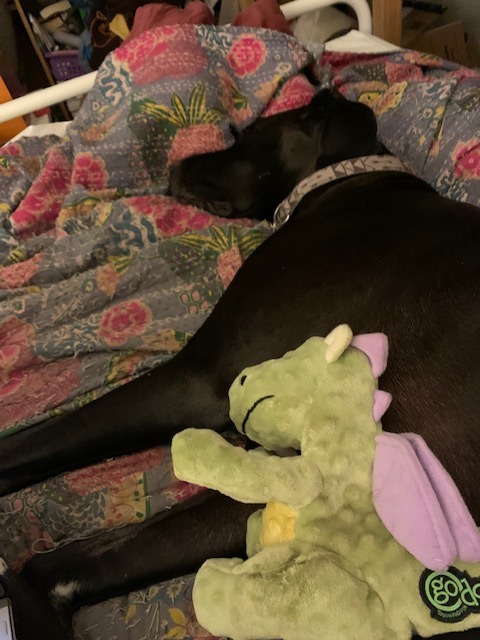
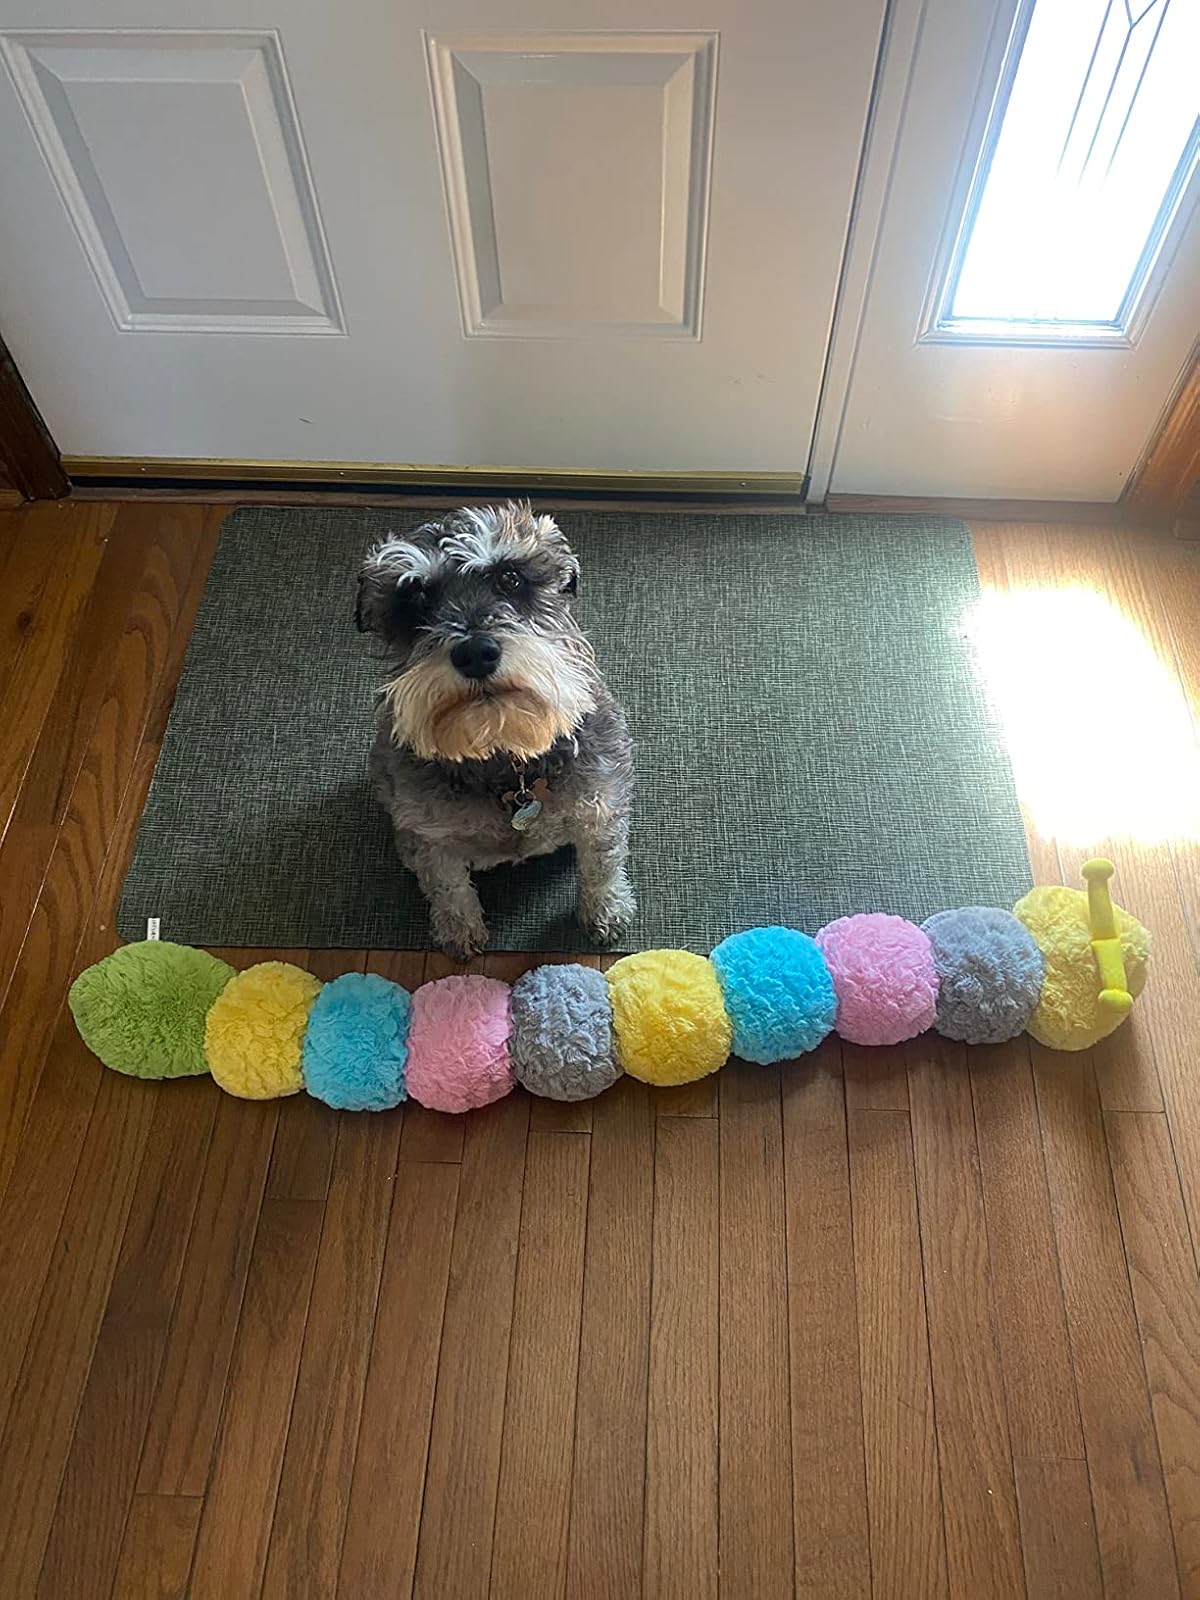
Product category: items_toy
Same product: no